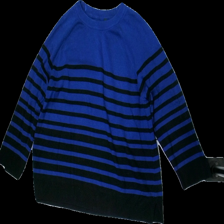
View: front
Type: Sweater
Category: Ladies
Brand: Not in the list
Brand text on label: XLNT
Colors: Blue, Black
Material: 63% Acryl 37% Cotton
Pattern: Striped
Cut: Regular, C-collar
Size: L
Price range: 50-100
Recommended usage: Reuse
Description: Black and blue striped sweater